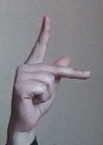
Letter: dha